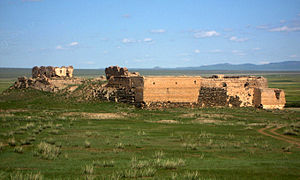
Mongoliet / Historie / Middelalderen til uafhængigheden
Ruin af slot fra det nordlige Mongoliet, oprindeligt fra 1601.
Mongoliet er en selvstændig indlandsstat beliggende i Øst- og Centralasien. Landet grænser op til Rusland mod nord og Kina mod syd, øst og vest. Mongoliet har et landareal på 1.594.116 km² og er dermed verdens 19. største stat målt i areal. Med en befolkning på cirka 2,9 millioner har Mongoliet desuden den laveste befolkningstæthed i verden blandt de selvstændige nationer. Ulan Bator, som i 2015 har knap 1,4 million indbyggere, er landets hovedstad og største by. Mongoliet er en parlamentarisk republik.